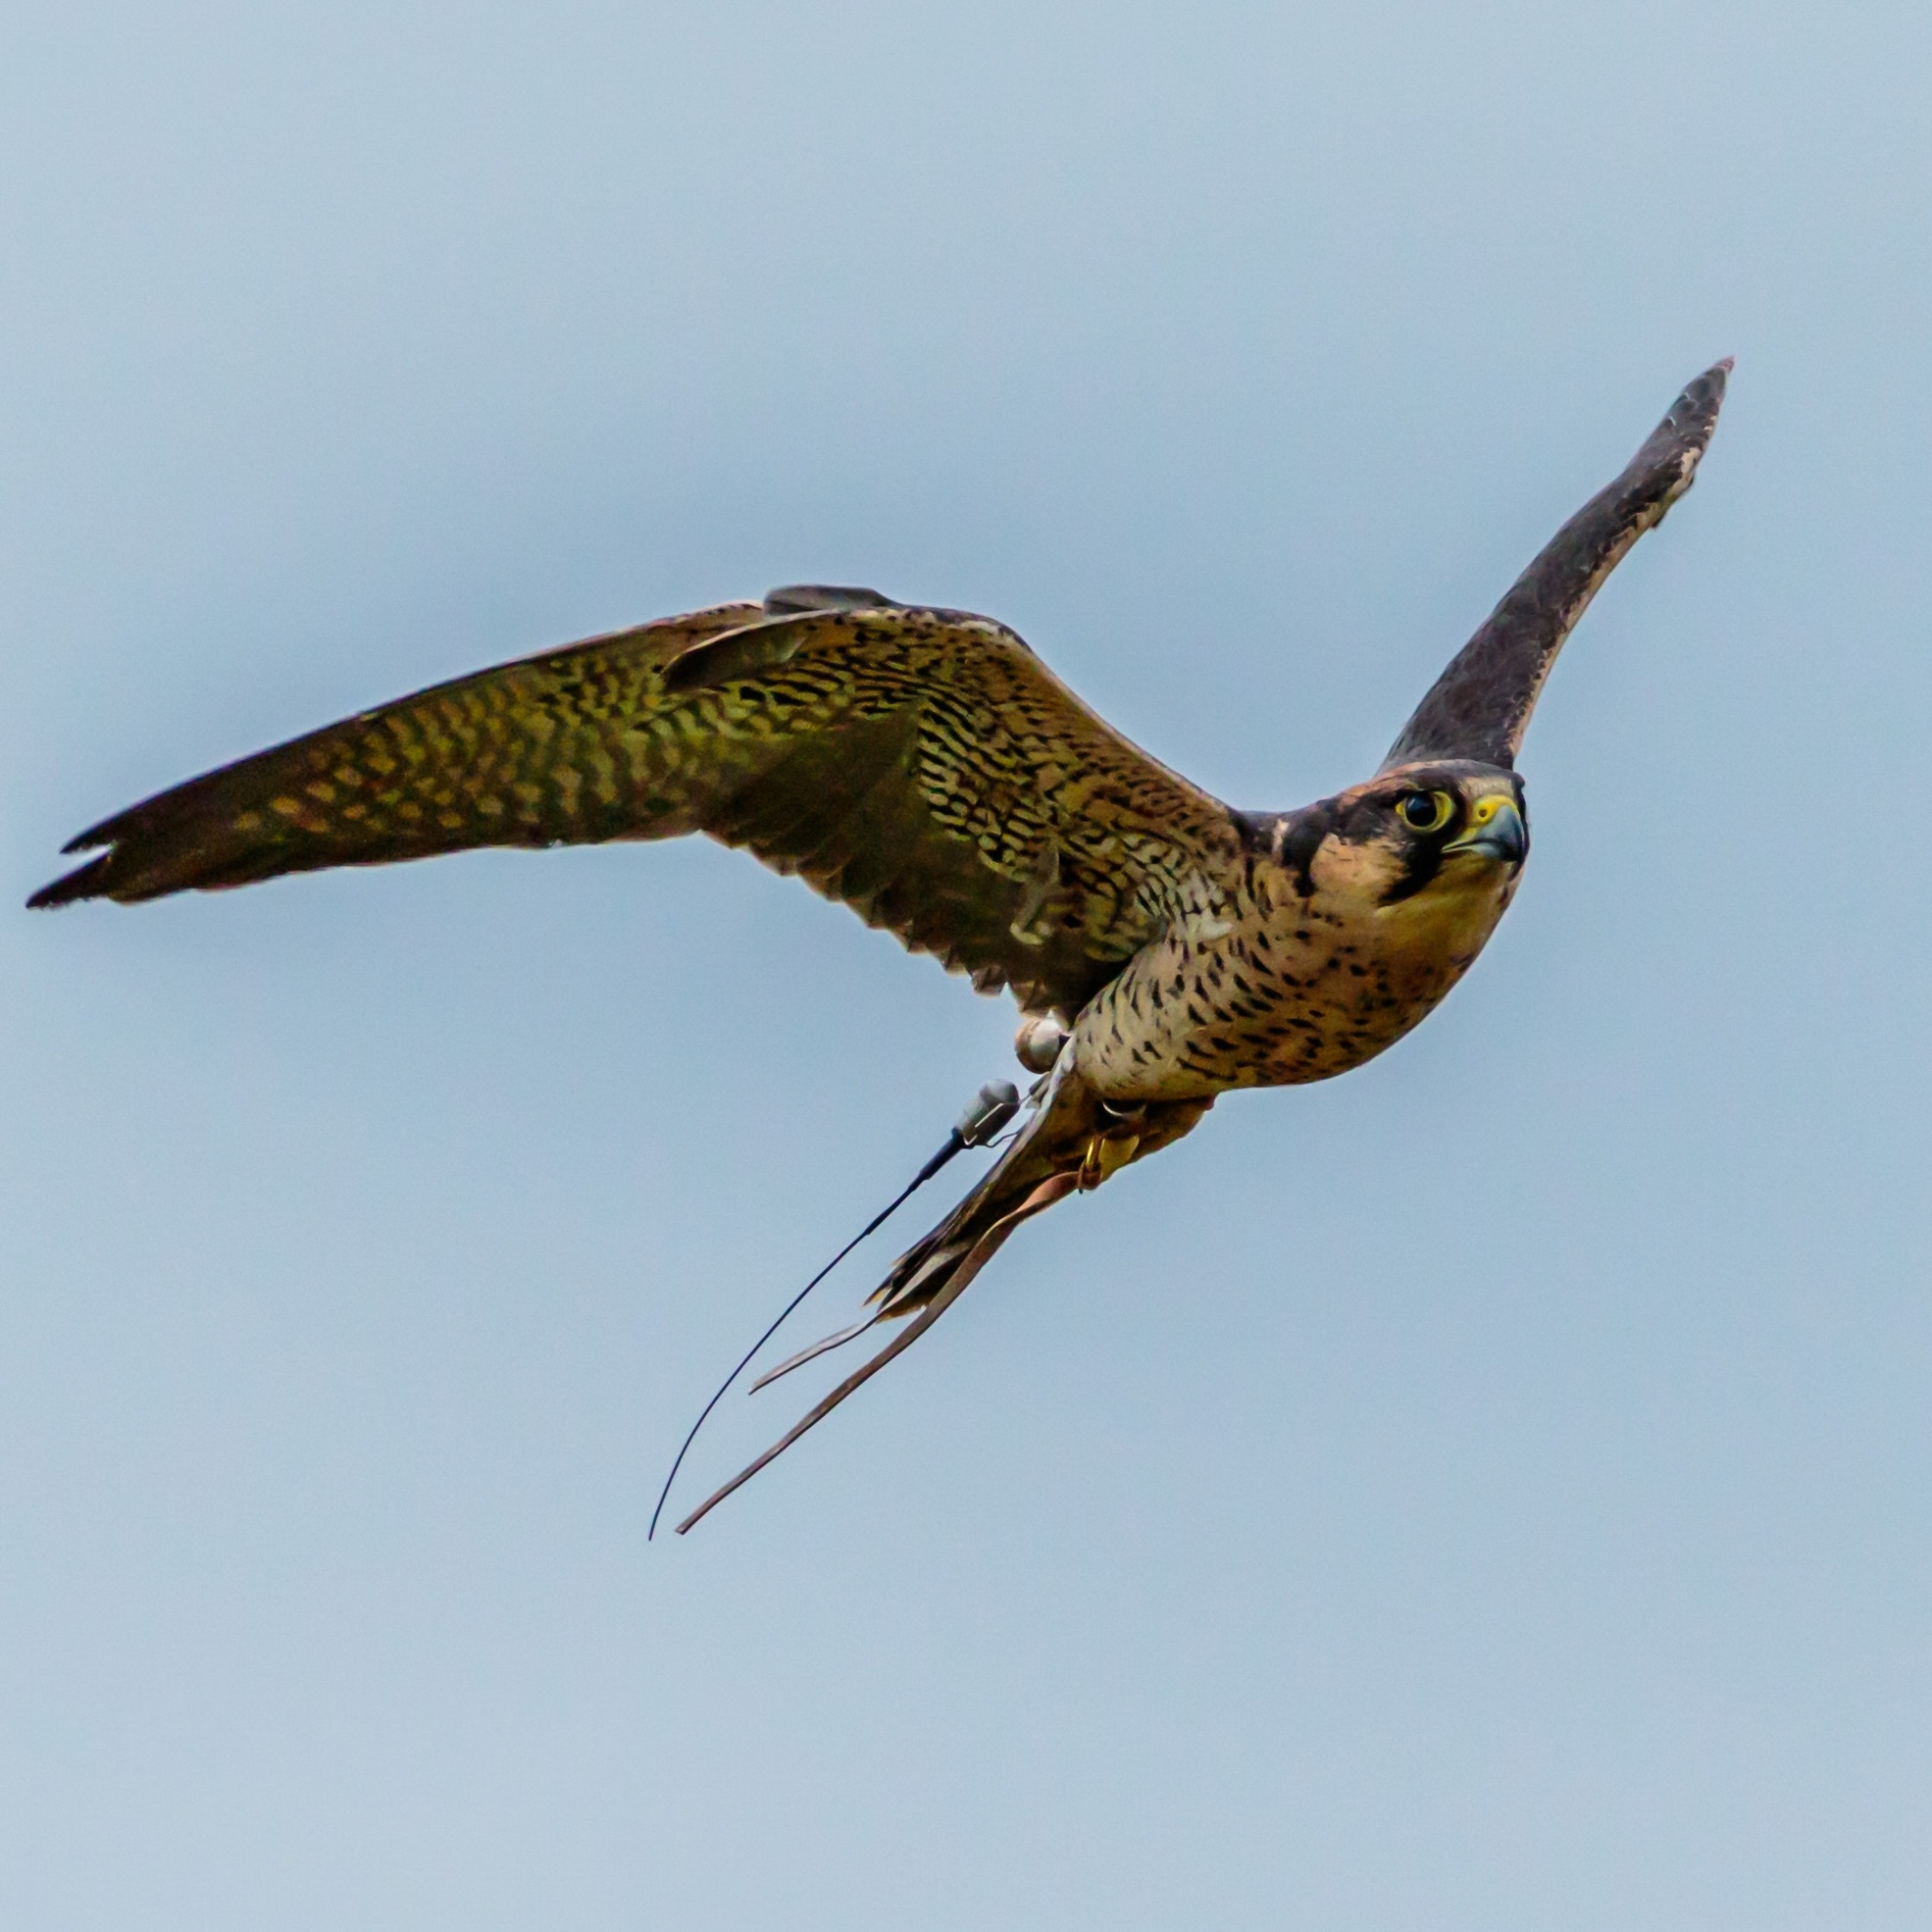
nature, bird, wing, flying, wildlife, wild, beak, flight, predator, hawk, speed, fauna, raptor, bird of prey, vertebrate, hunt, fast, hunting, hunter, falcon, prey, buzzard, falconry, lanner, lanner falcon, accipitriformes